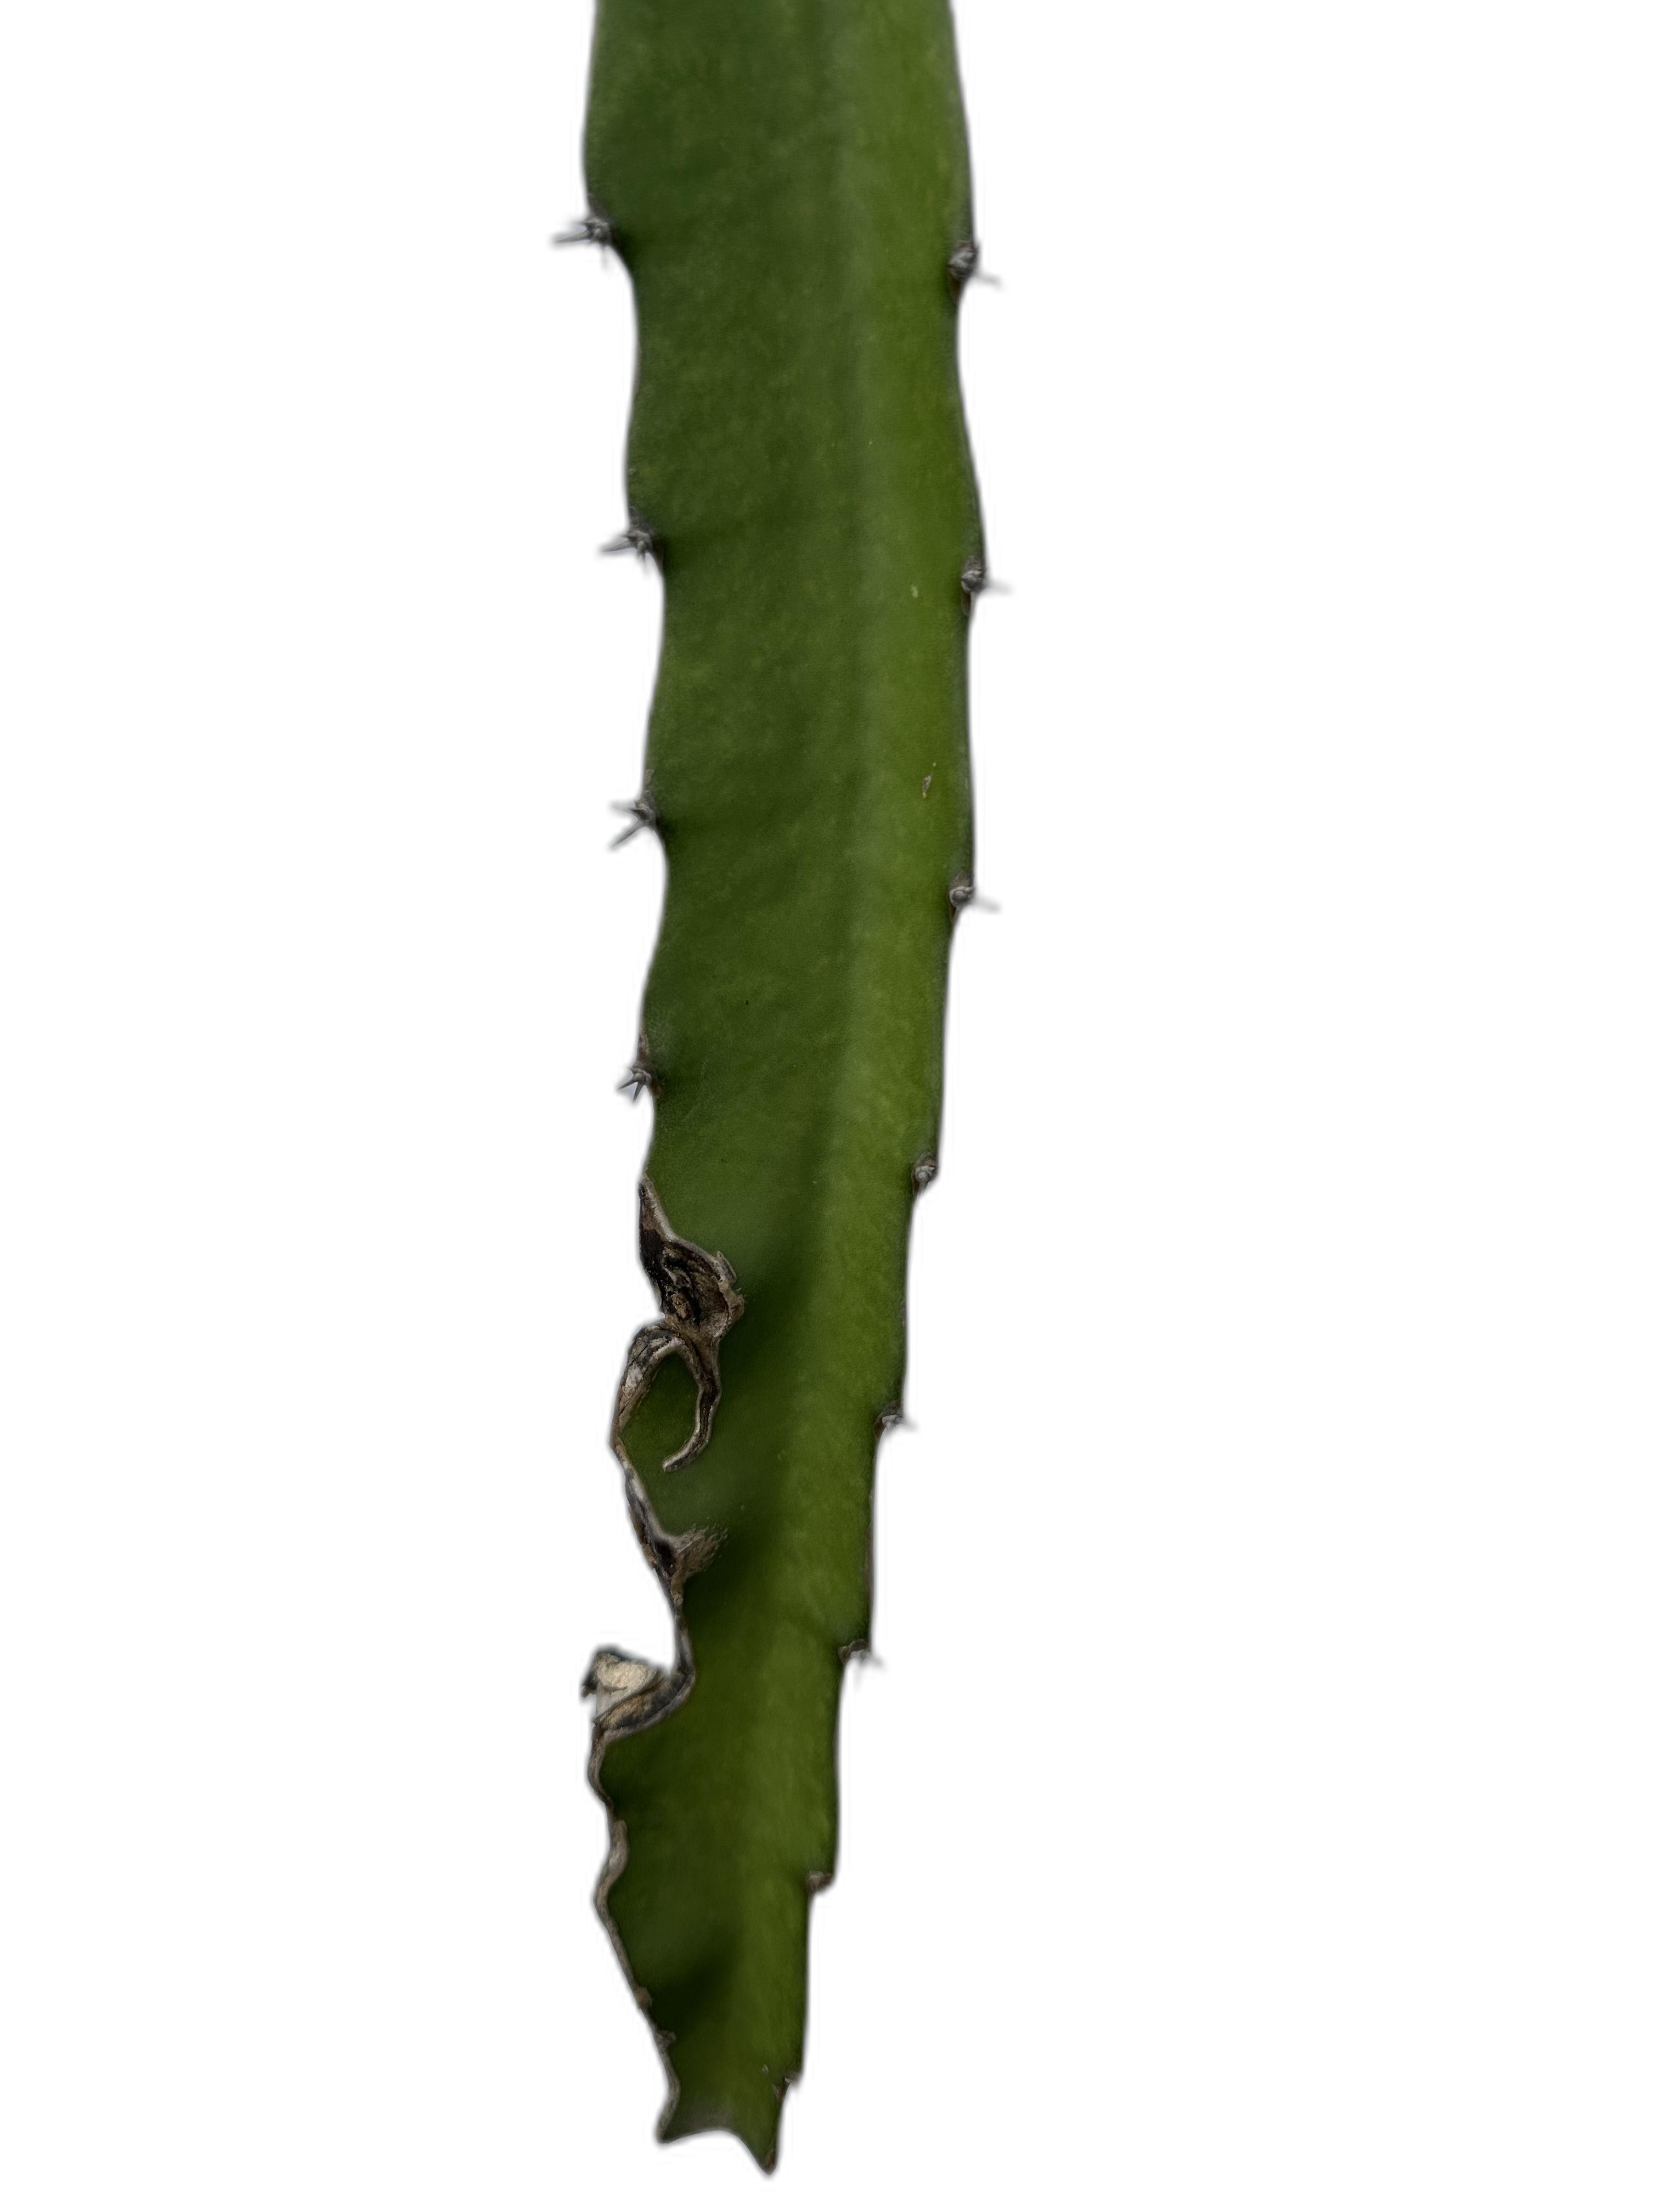
Label: Good leaf